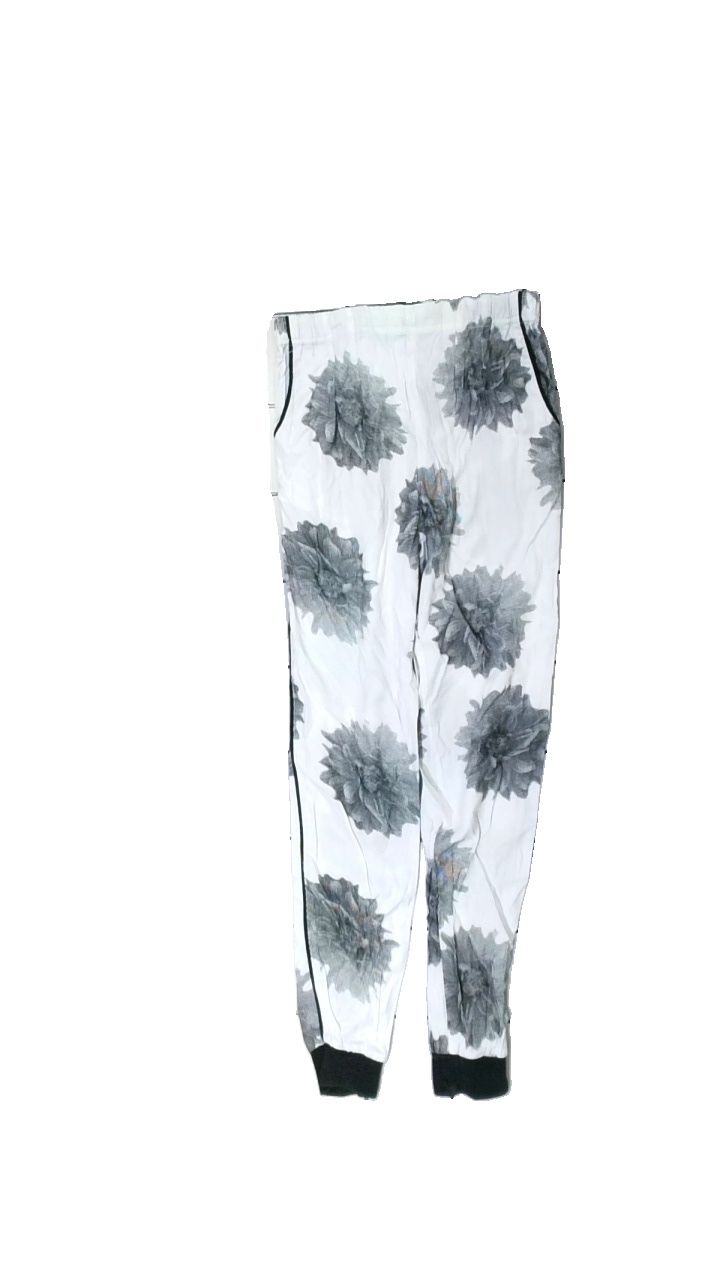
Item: Trousers (Children)
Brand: Pomp De Lux
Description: vita byxor med svarta blommor på
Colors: White, Black
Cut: Regular
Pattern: Floral print
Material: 52% cotton 48% polyester
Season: All
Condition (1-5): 5
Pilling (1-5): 5
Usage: Reuse
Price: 50-100